Metro Transport Sydney

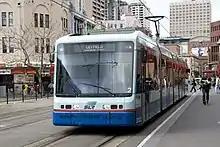
An Adtranz Variotram in SLR livery

In March 1994, the Sydney Light Rail Company (SLRC) was formed. It was owned by Australian Infrastructure Fund (39%), Utilities Trust of Australia (39%) and Legal & General (22%) and was awarded a 30-year concession to operate the Sydney Light Rail (SLR) system until February 2028 when ownership would pass to the State Government. The contract gave the company significant control over the commercial arrangements relating to future extensions or interconnecting lines. SLRC contracted operation of the line to TNT Transit Systems. Another TNT subsidiary, TNT Harbourlink, owned the nearby Sydney Monorail.